Stones of Mora

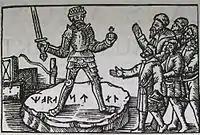
Woodcut showing election of the king.

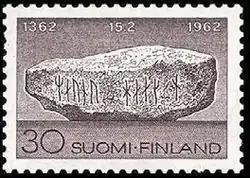
Finnish commemorative stamp from 1962 featuring Stones of Mora

The law of Uppland and Södermanland states: "The three folklands, that is Tiundaland, Attundaland and Fjärdhundraland, shall first elect king. Then the election will be sanctioned by the lawspeaker of Uppland and then by all his subordinate lawspeakers in the rest of the kingdom, one by one."